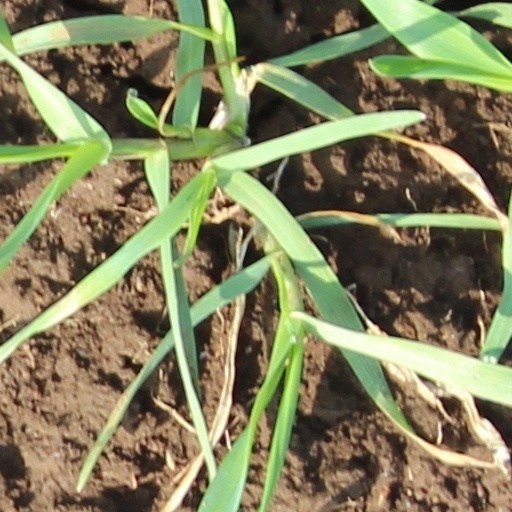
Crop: wheat